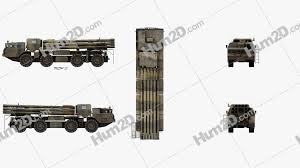
Label: BM-30